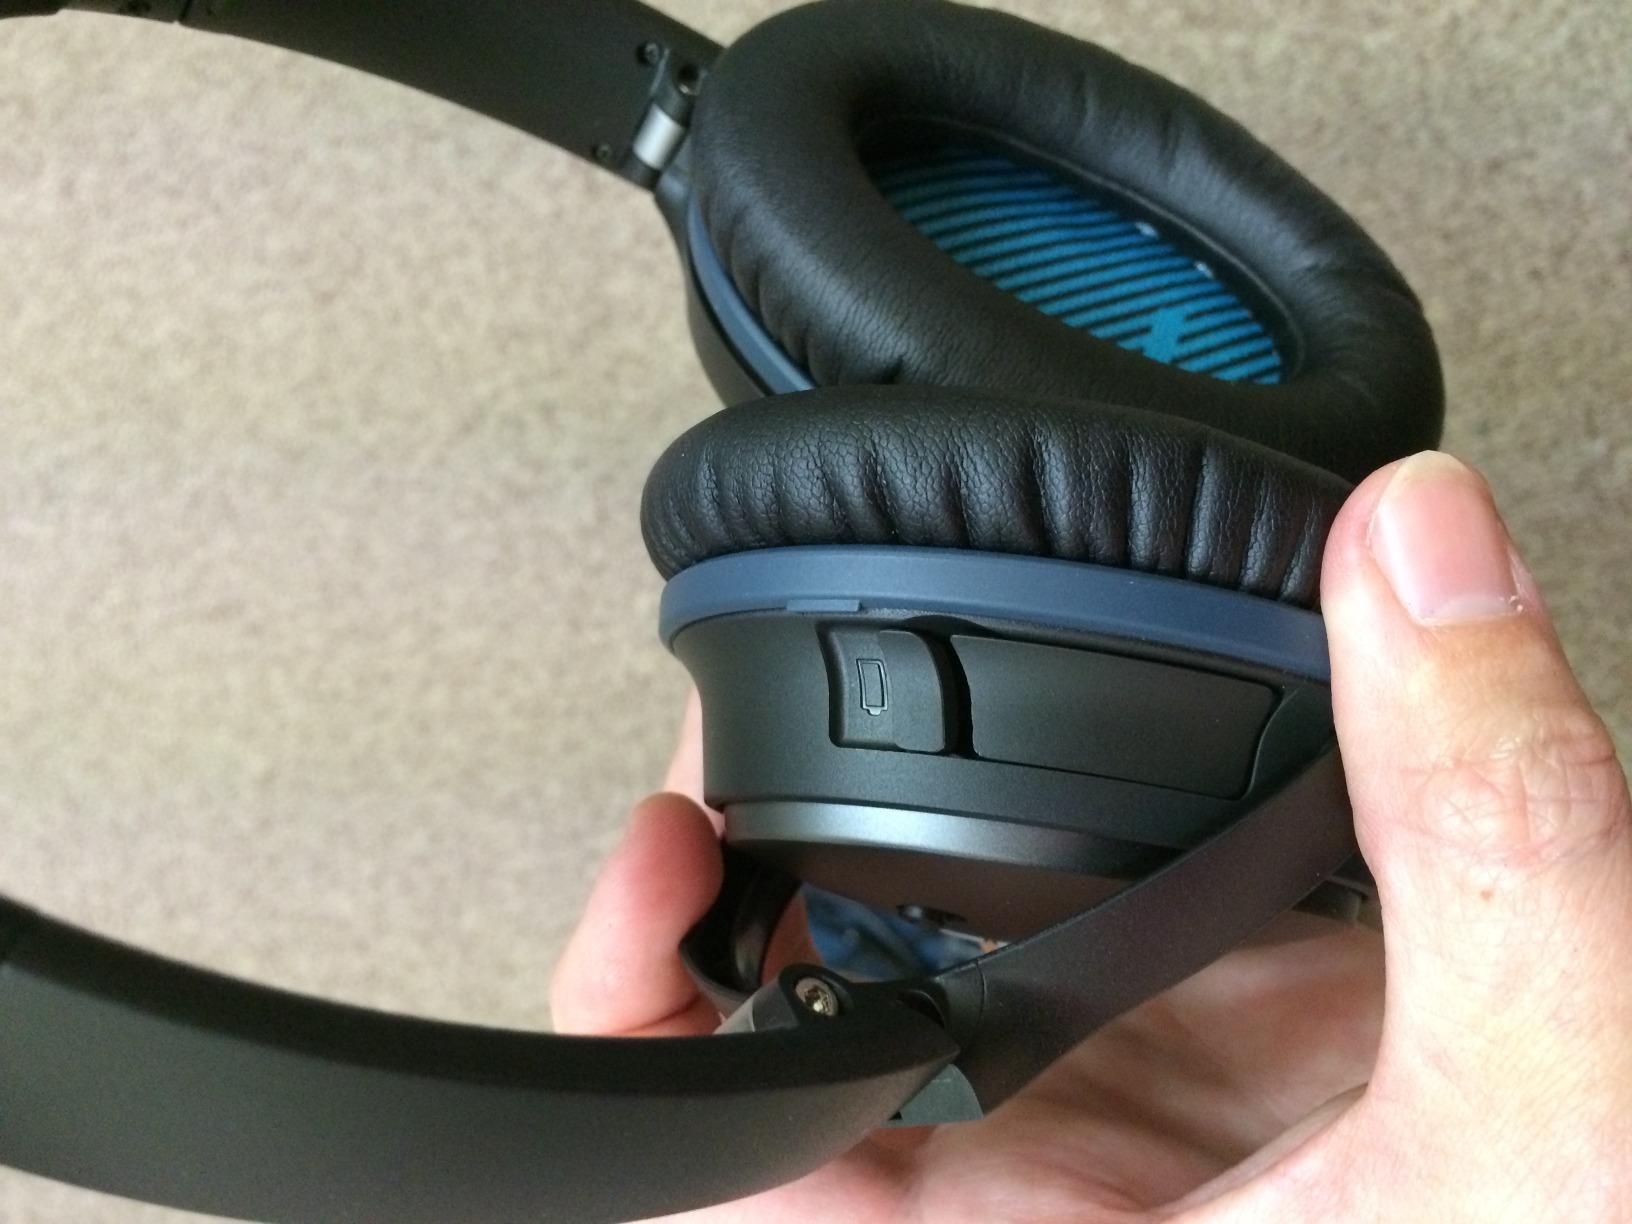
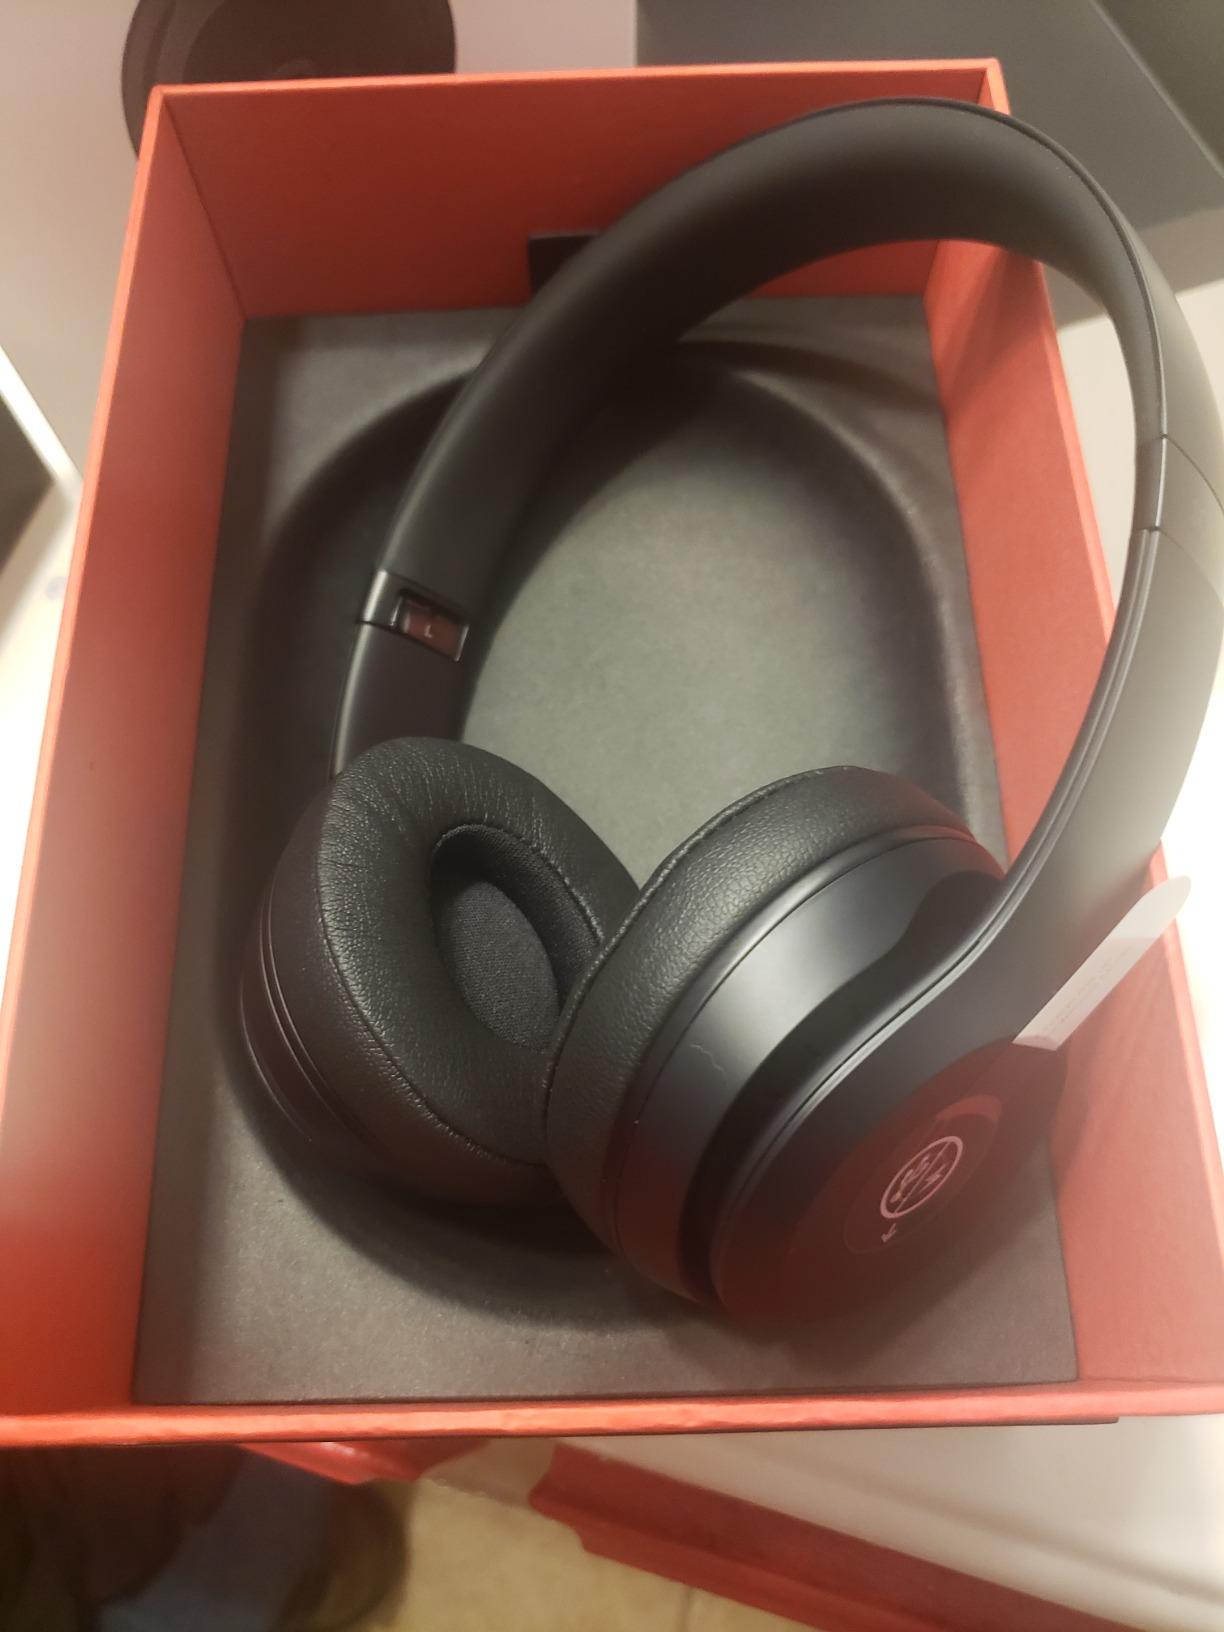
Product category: headphones
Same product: no